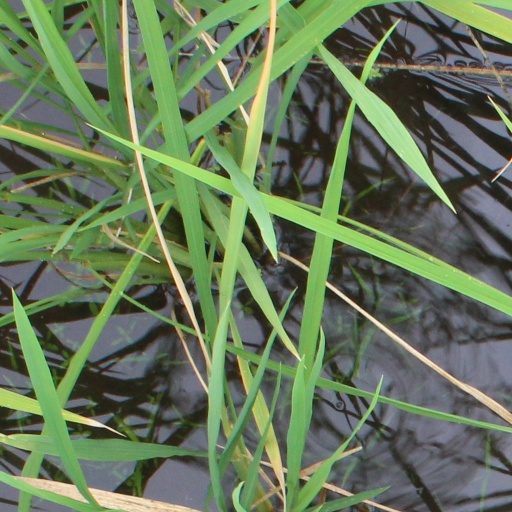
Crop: rice